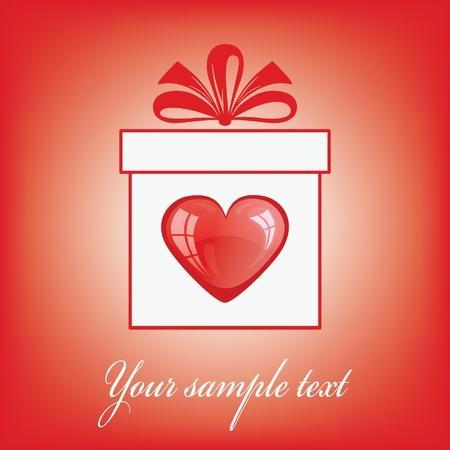
gift box with a heart .